Won Sehun

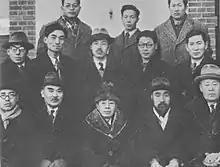
Members of Left-Right Coalition Movement in Korean peninsula Won Sehun on the far right, center of the front row is Kim Kyu-sik, and the right is Kim Boong-jun and An Jae-hong

He served in the Provisional Government of the Republic of Korea, participated in the creation of Korea Democratic Party after Korea's liberation from Japanese colonial rule in 1945, and participated in the Left-Right Coalition Movement in Korean peninsula as the leader of the Korea Democratic Party, but was abandoned by the party and moved to the National Self-reliance Federation. After that, he participated in inter-Korean negotiations, but acknowledged failure and the establishment of the Korean government. He was elected running for the second National Assembly election on May 30, 1950, but was kidnapped by the People's Army during the Korean War.